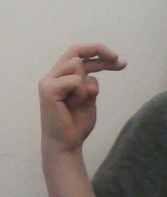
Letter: zay